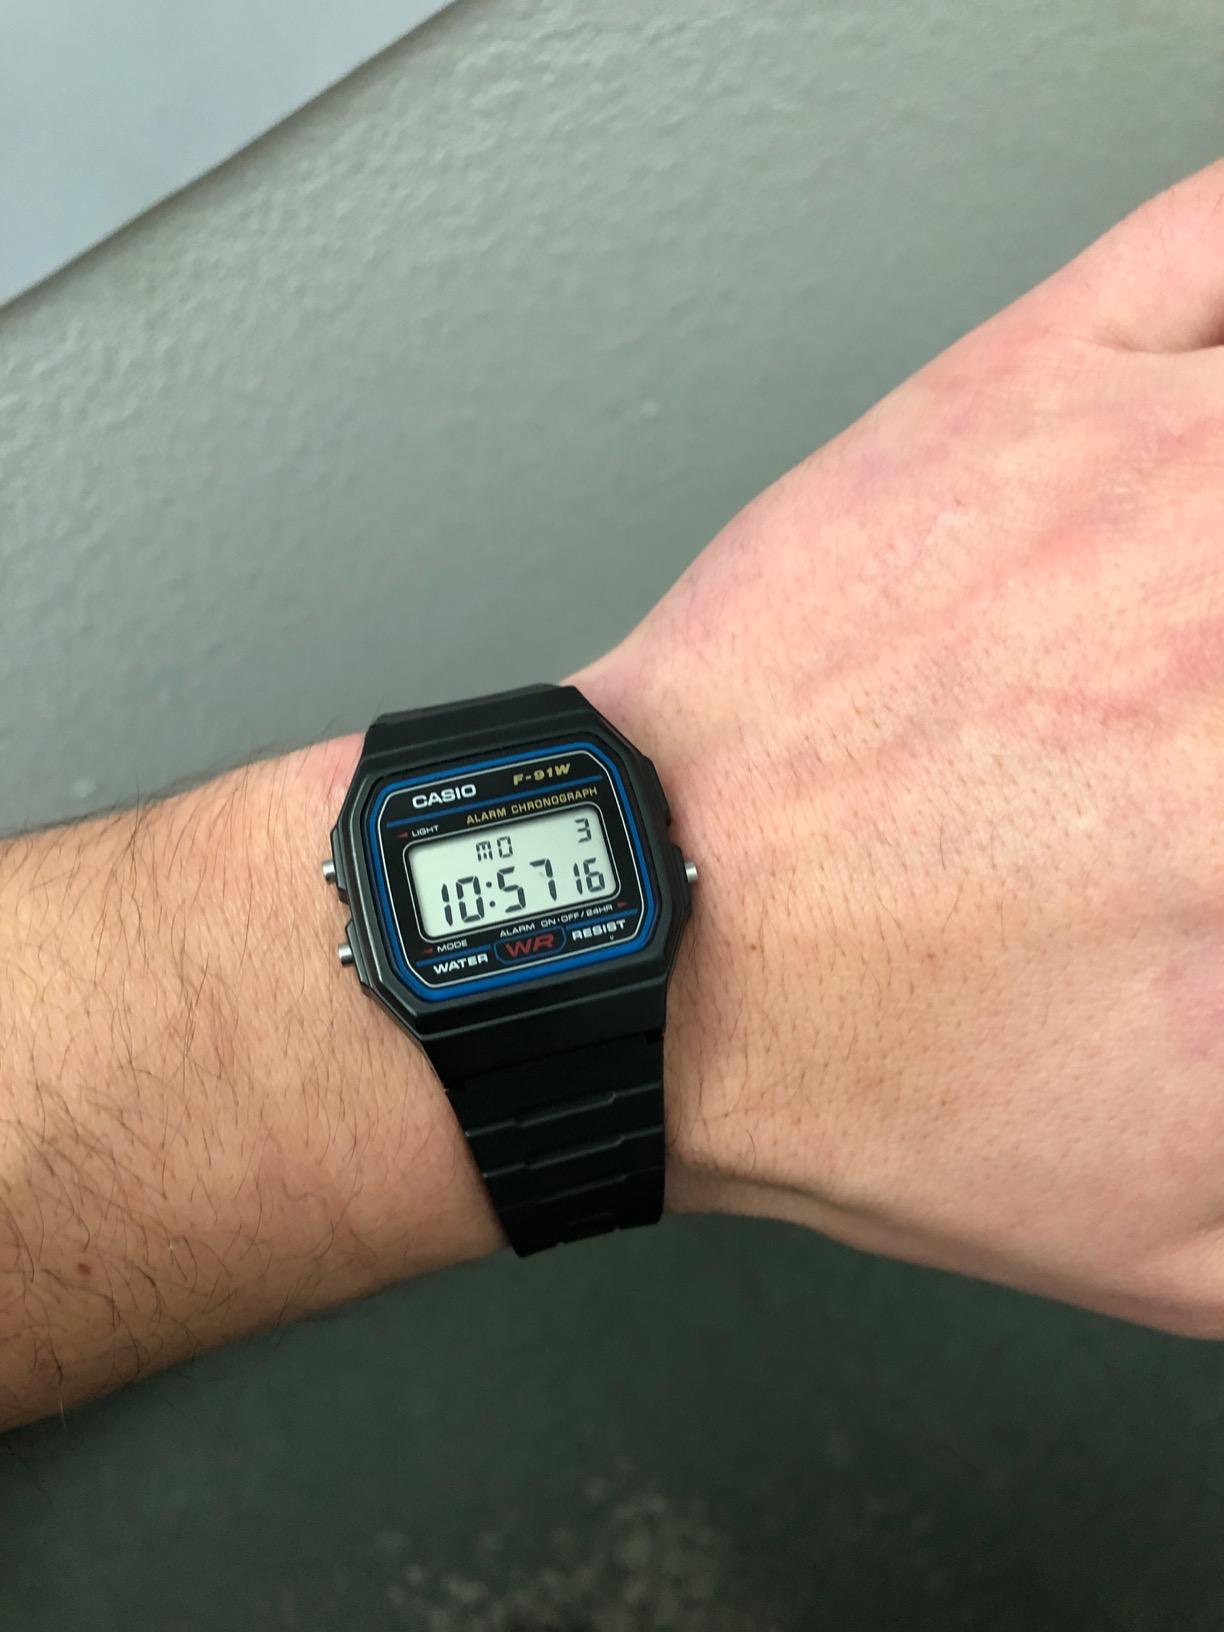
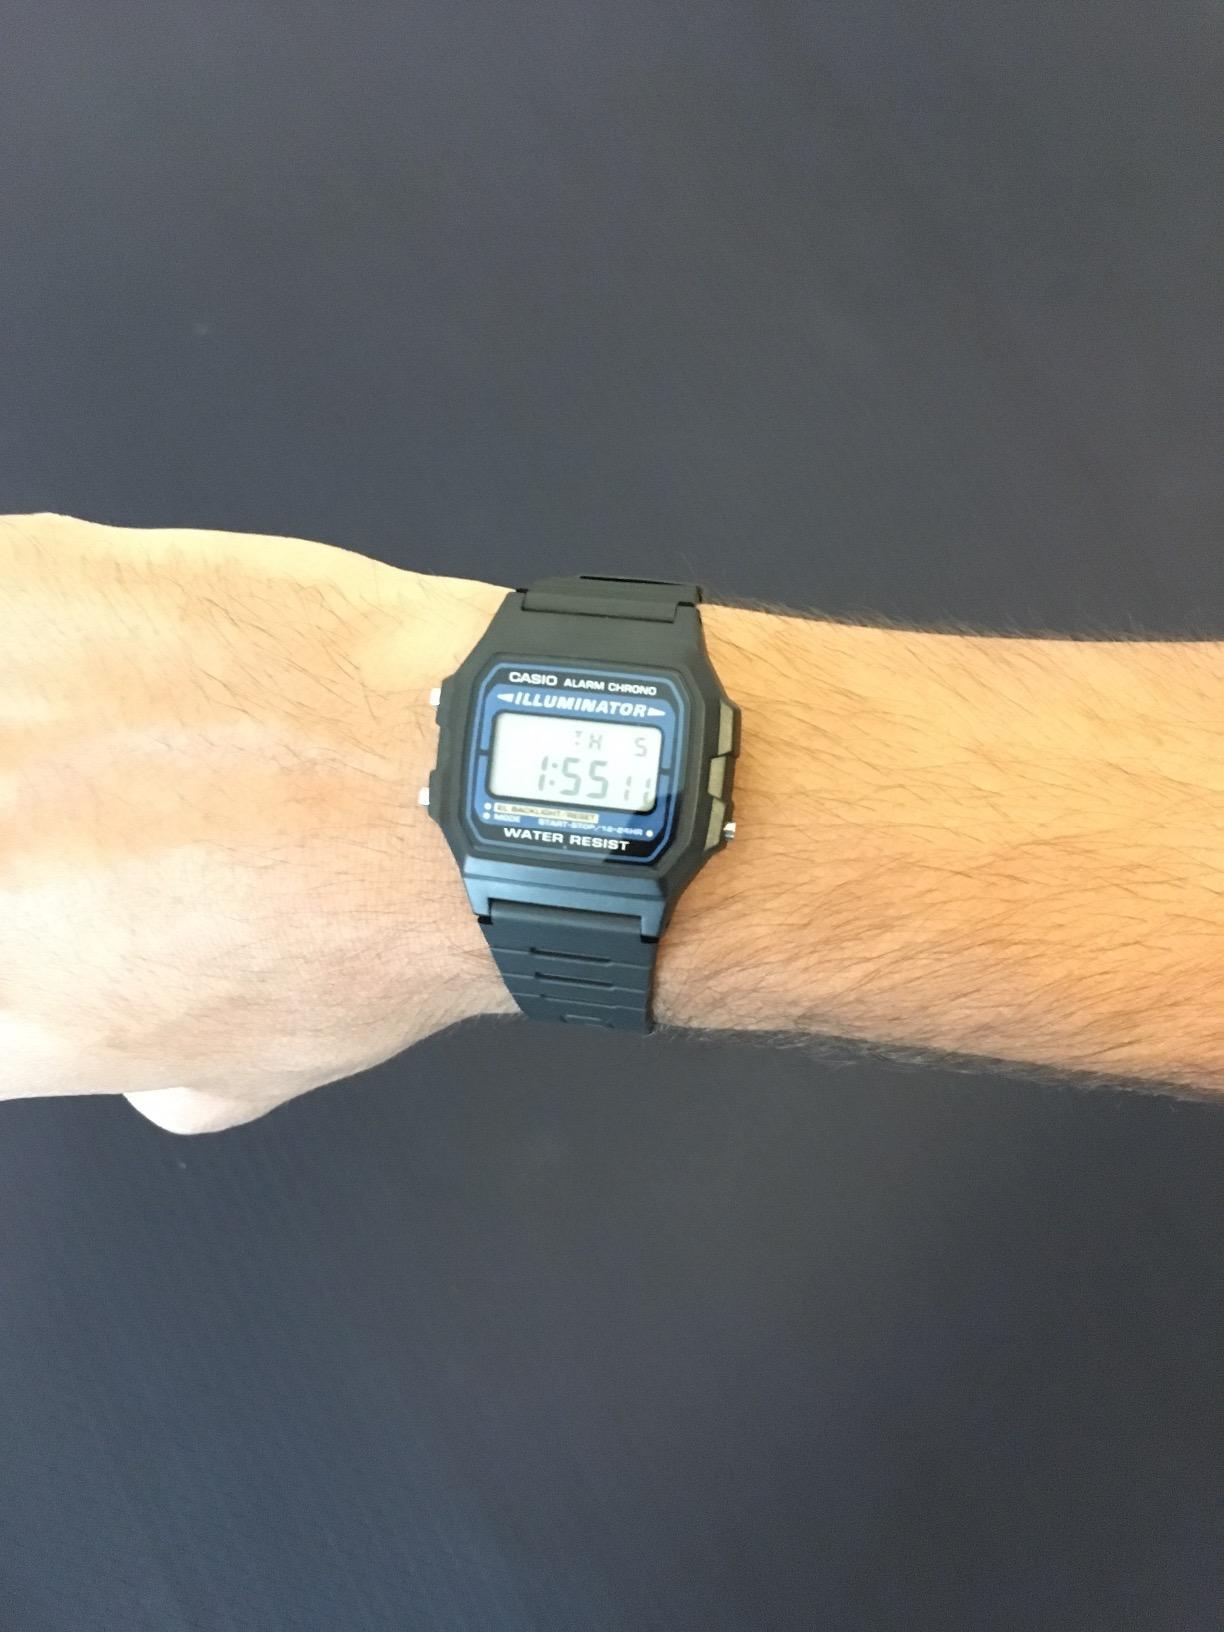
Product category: accessories_watch
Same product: no